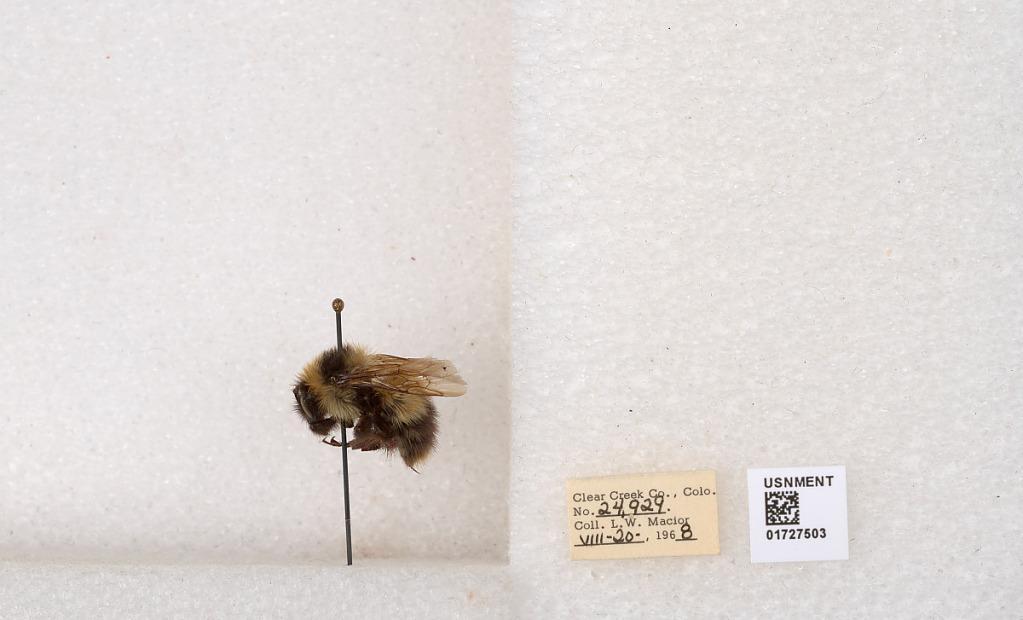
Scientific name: Bombus kirbyellus
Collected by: L. Macior
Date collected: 1968-8-20
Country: United States
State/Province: Colorado
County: Clear Creek
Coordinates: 39.6891, -105.644